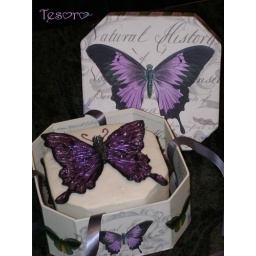
butterfly cake in a box